WXXK

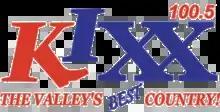
WXXK's logo before adding its simulcast on WKKN on October 1, 2012

The station went on the air as WNTK-FM on December 18, 1990. On November 30, 1992, the station changed its call sign to WNBX; on December 19, 1994, to WUVR; on March 11, 1996, back to WNBX; on February 15, 1997, to WVRR; and on March 31, 1997, to the current WXXK.